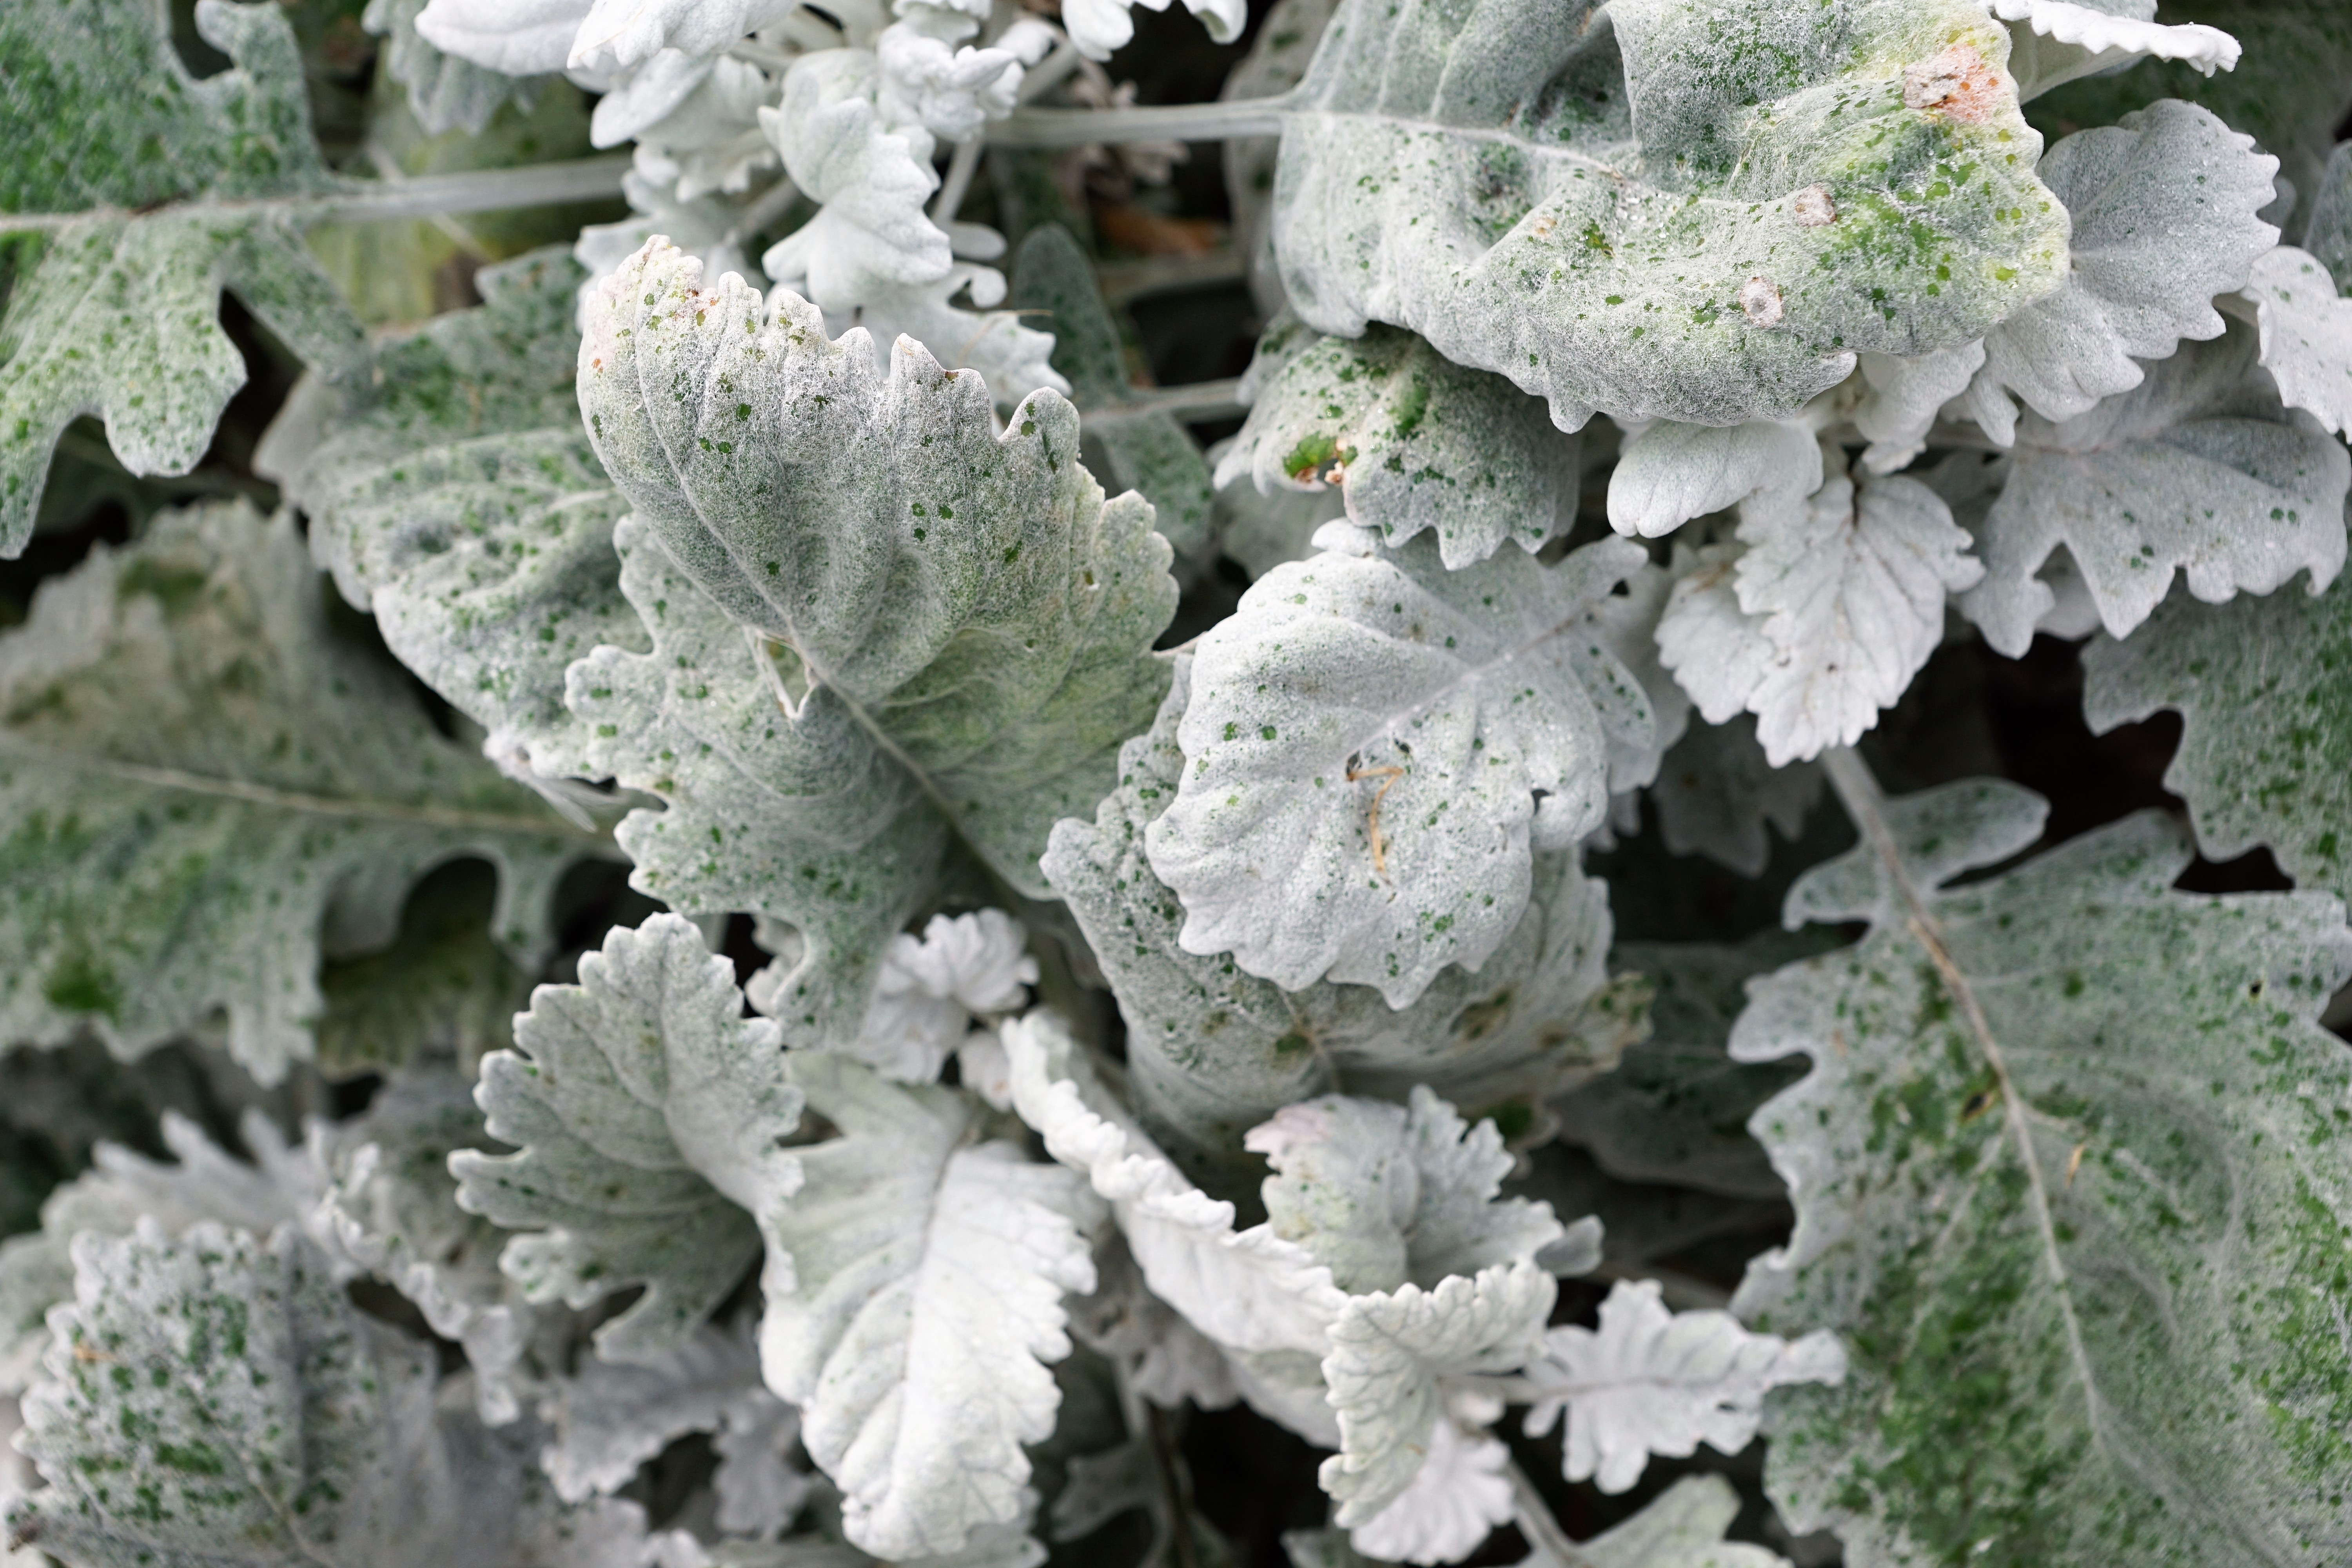
plant, flower, frost, food, produce, hydrangea, grey, shrub, flowering plant, land plant, artemsia